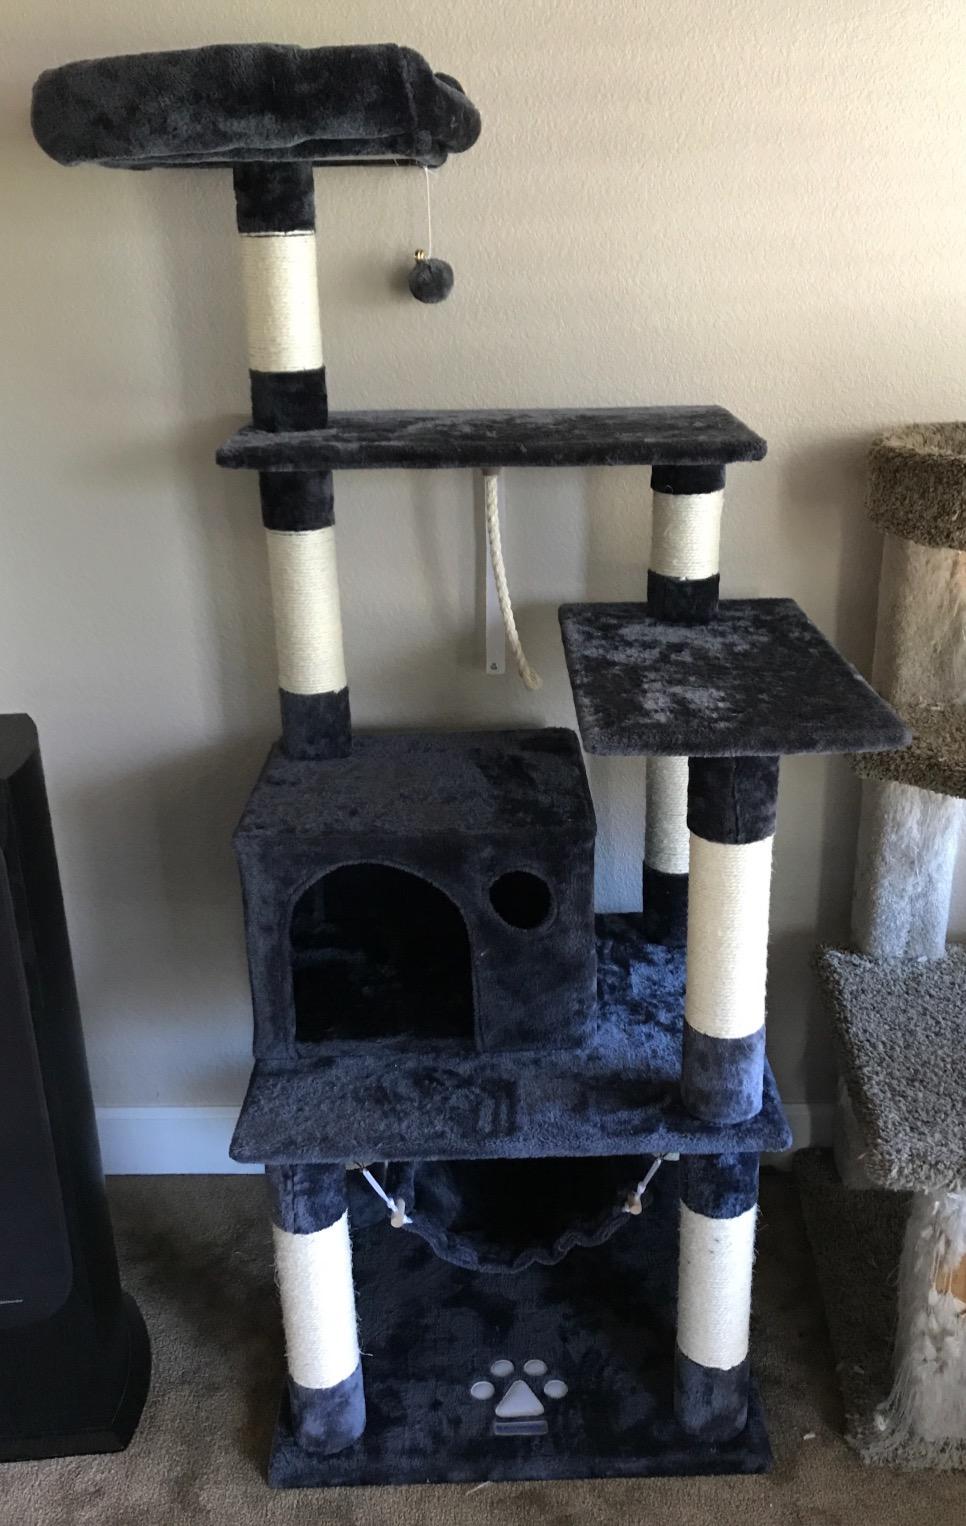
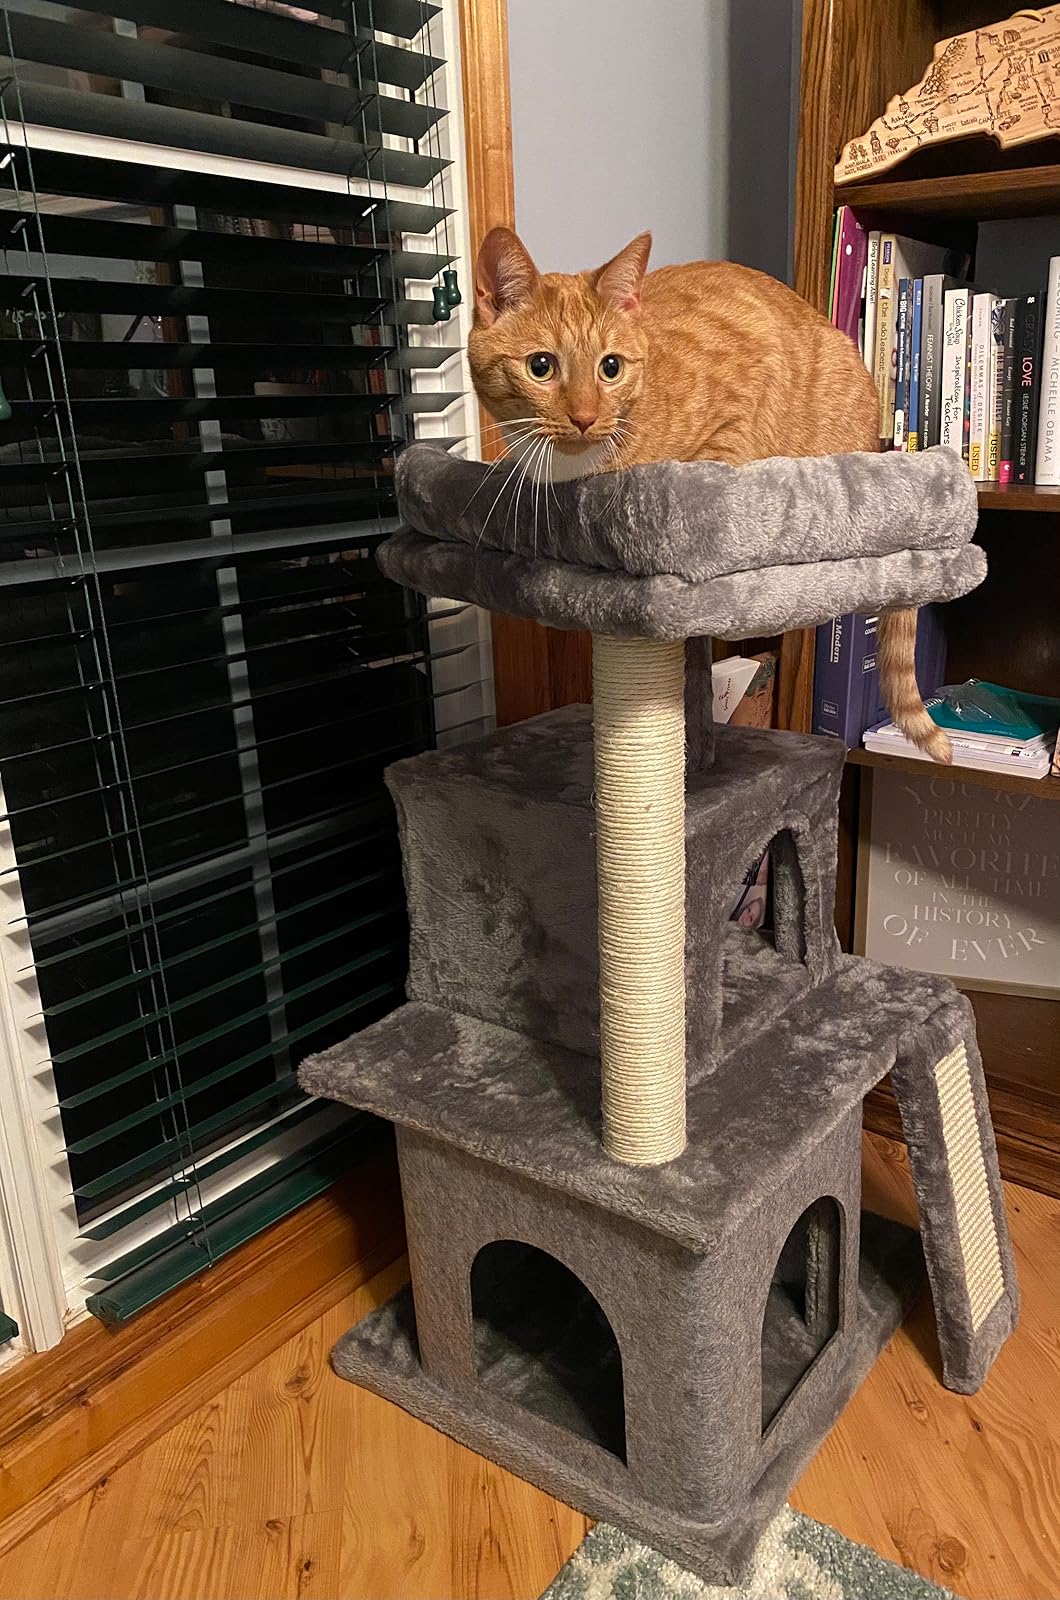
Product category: items_cat tree
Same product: no